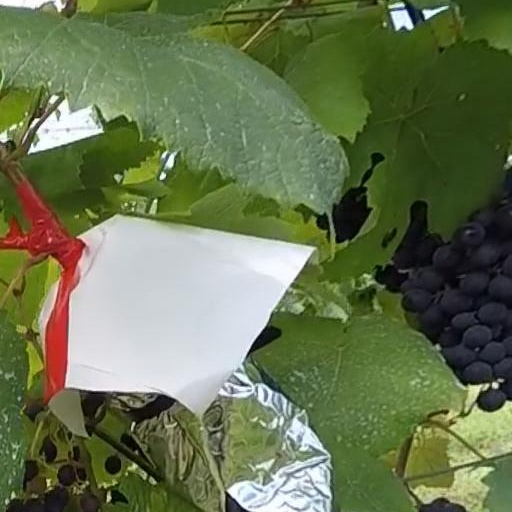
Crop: grape